Quincy Mumford

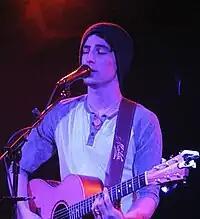
Mumford playing at The Saint in Asbury Park, NJ in 2011

When he was nearing the age of sixteen Mumford met producer Jon Leidersdorff of Lakehouse Music, and shortly afterwards they began recording Mumford's first album. Stated Mumford, "I wrote music all of the time, and finally found someone who was interested in recording me. They believed in me and taught me a lot about the industry and music." Mumford was sixteen when his debut album "Quincy Mumford" was released on June 10, 2008.